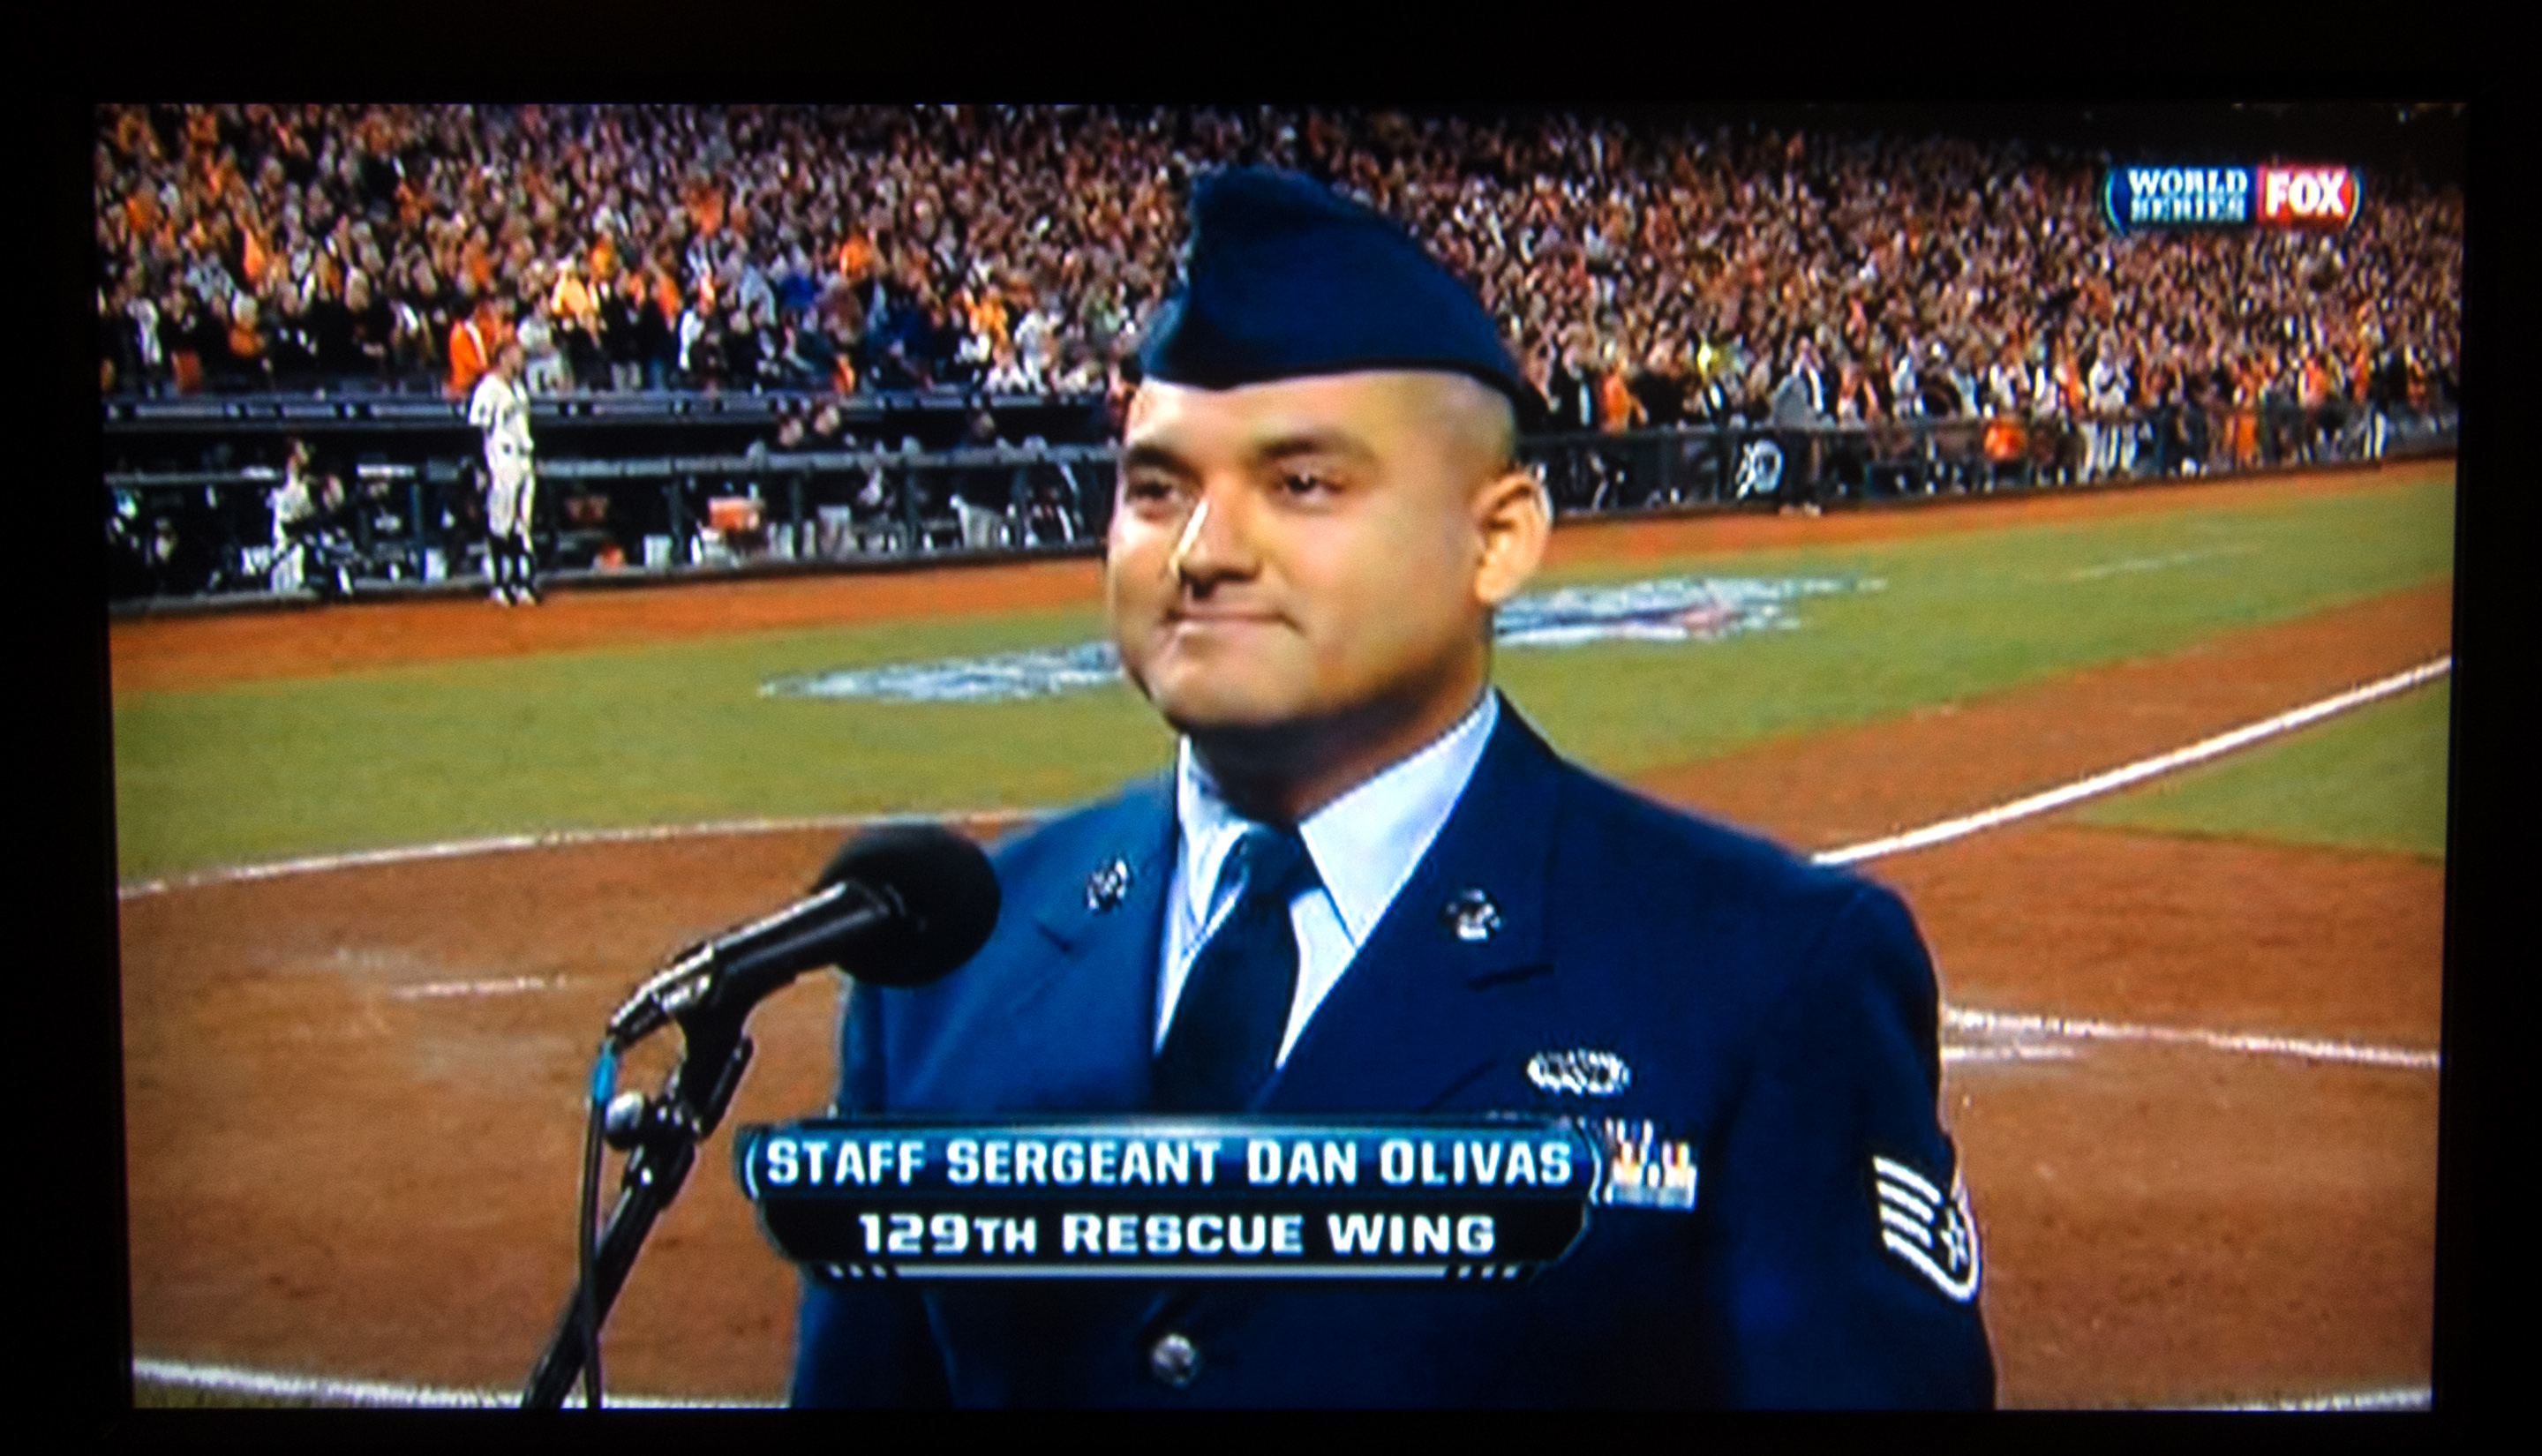
baseball, player, sanfrancisco, pitcher, sf, official, gogiants, baseball player, football player, sport venue, baseball positions